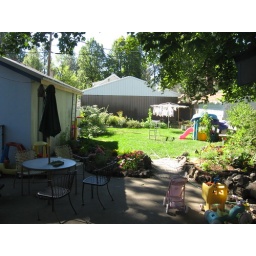
We put in new flower beds this summer. They are really filling in nicely now that it's September.